Salvino D'Armati

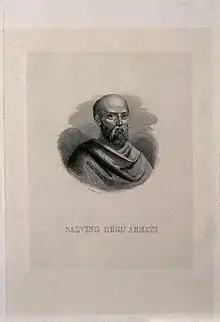
Salvino D'Armati

Salvino D'Armato degli Armati of Florence is sometimes credited with the invention of eyeglasses in the 13th century, however it has been shown that this claim was a hoax, and that there was no member of the Armati family with that name at the time.